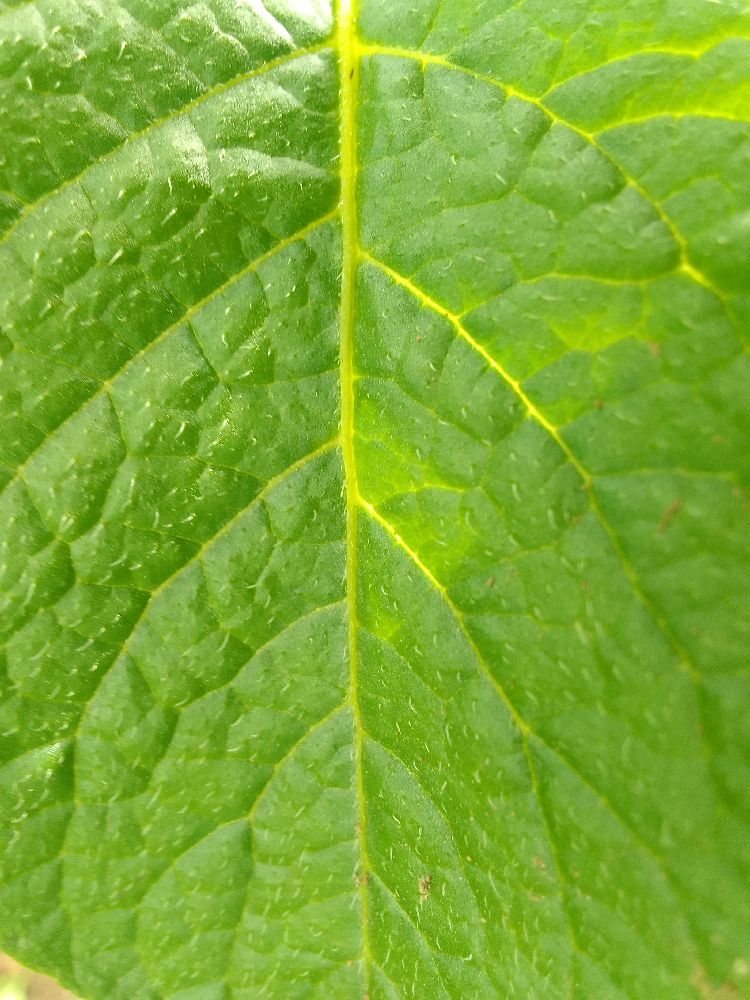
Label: Healthy